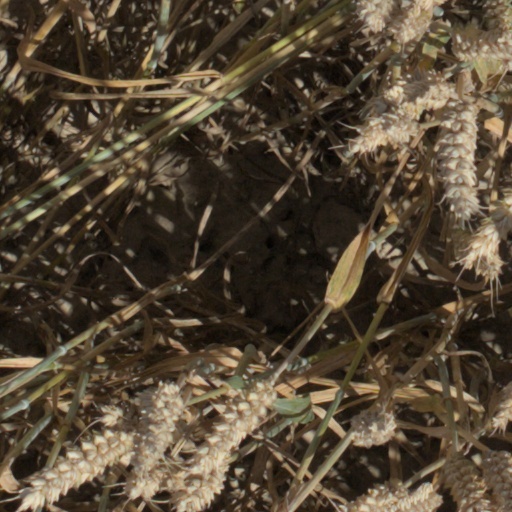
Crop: wheat